List of birds of Puerto Rico

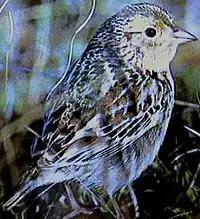
Grasshopper sparrow, a species that commonly occurs in rice fields and pastures.

Until 2017, these species were considered part of the family Emberizidae. Most of the species are known as sparrows, but these birds are not closely related to the Old World sparrows which are in the family Passeridae. Many of these have distinctive head patterns.